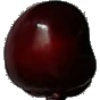
Label: cherry